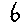
Label: 6